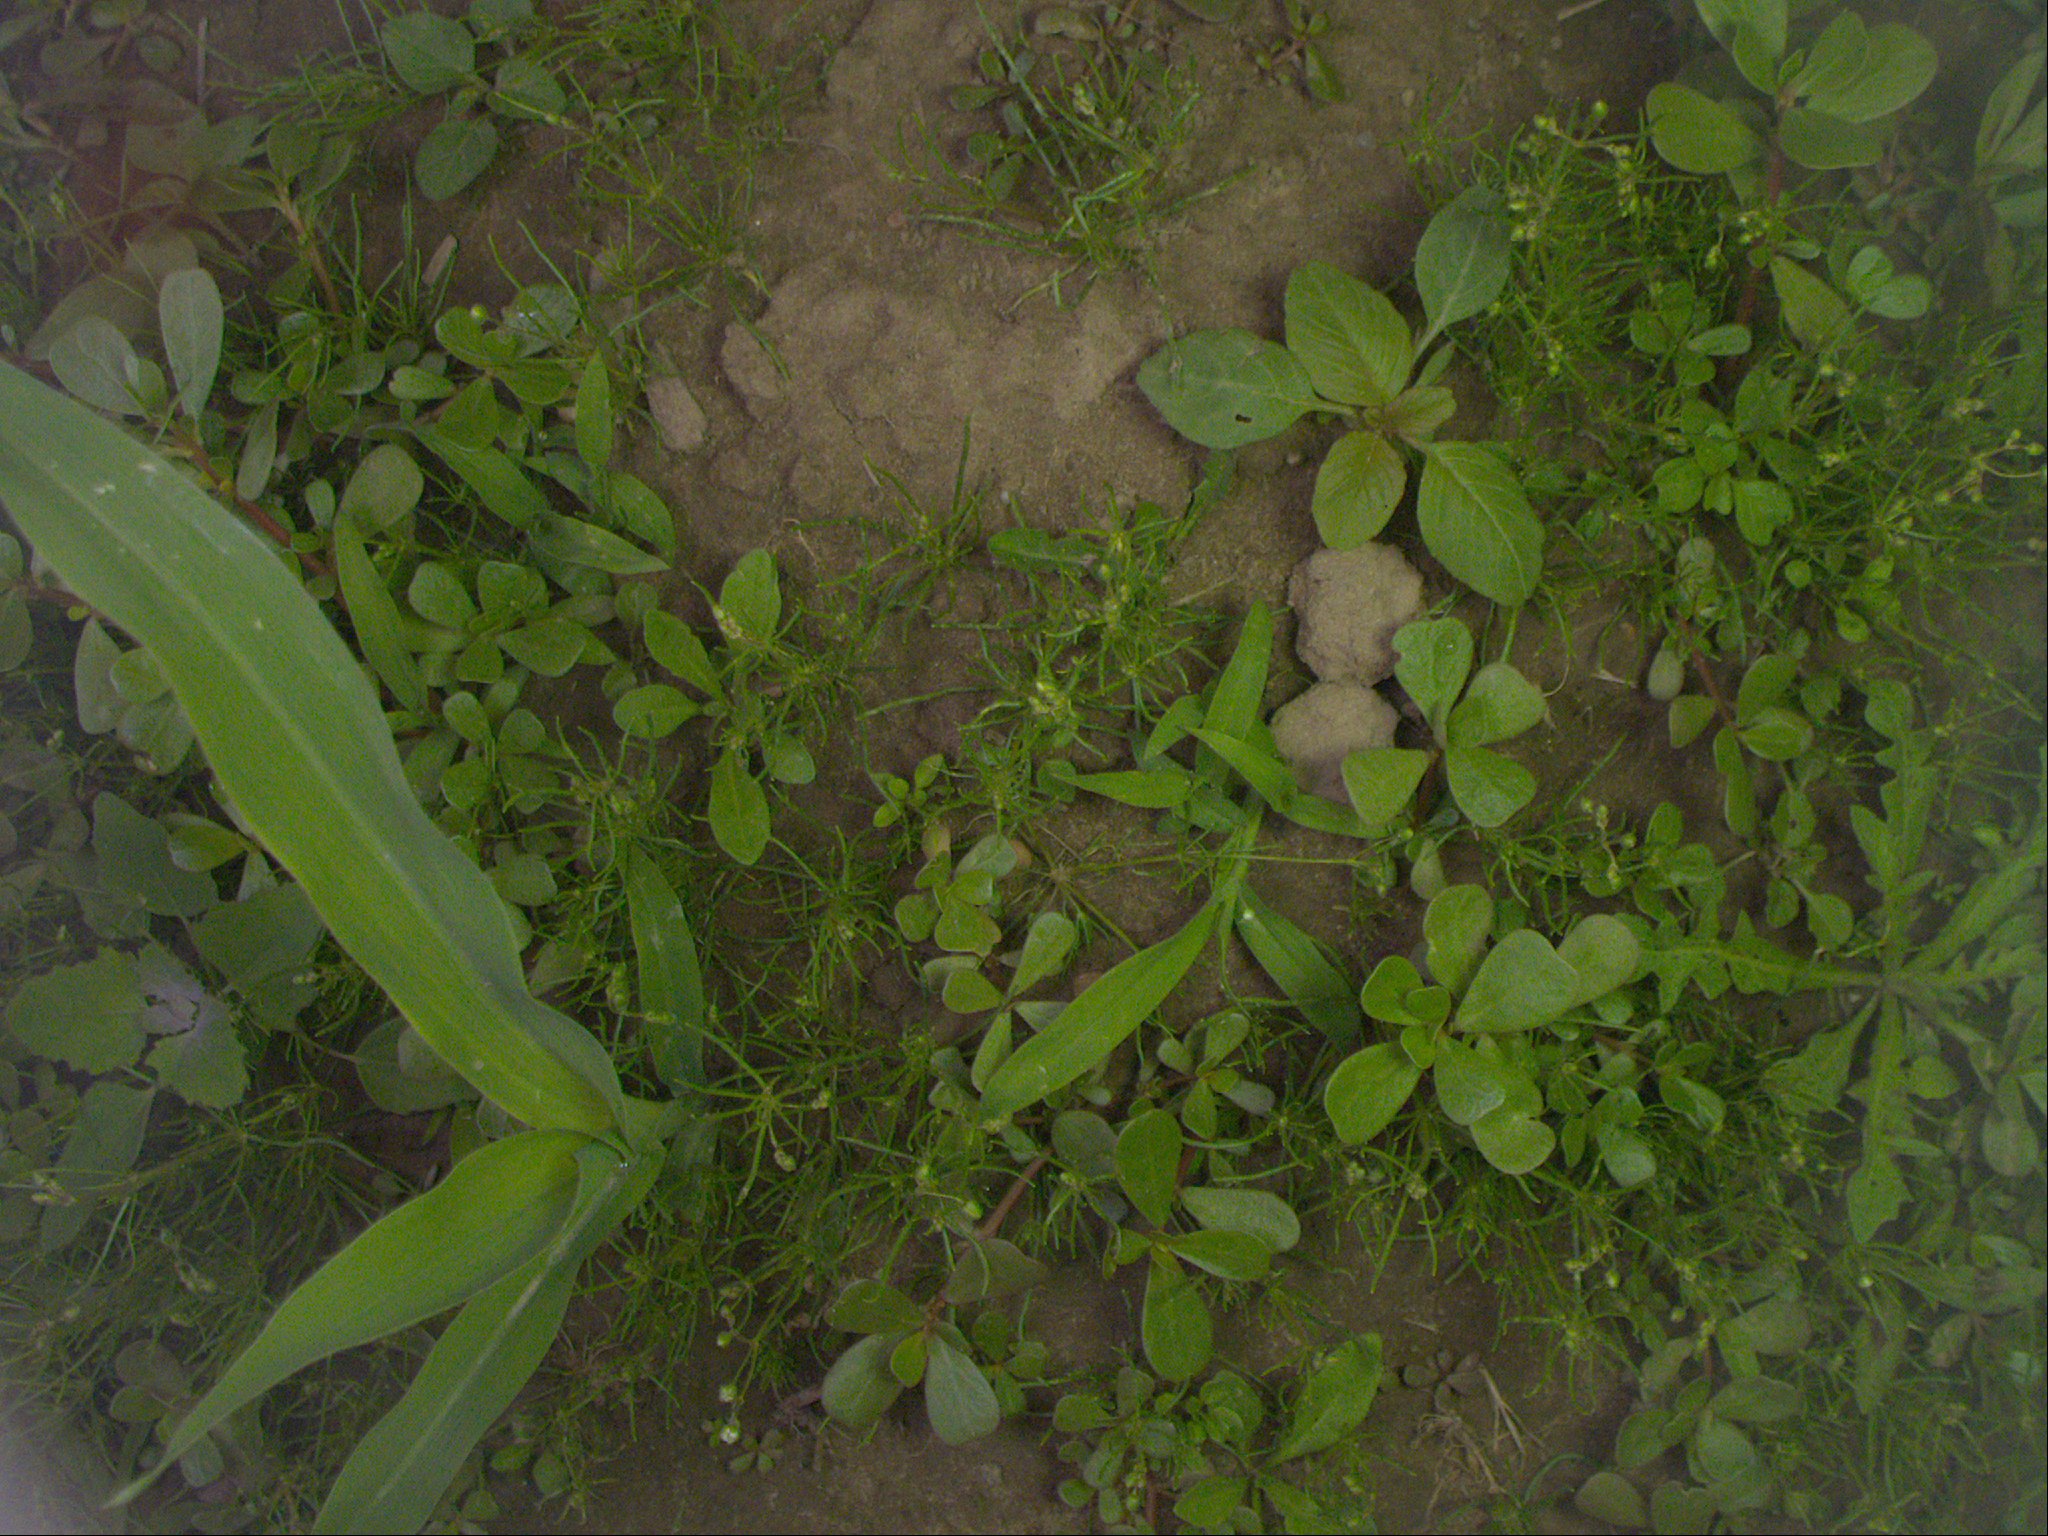
Crop: maize
Objects: maize, stem_maize